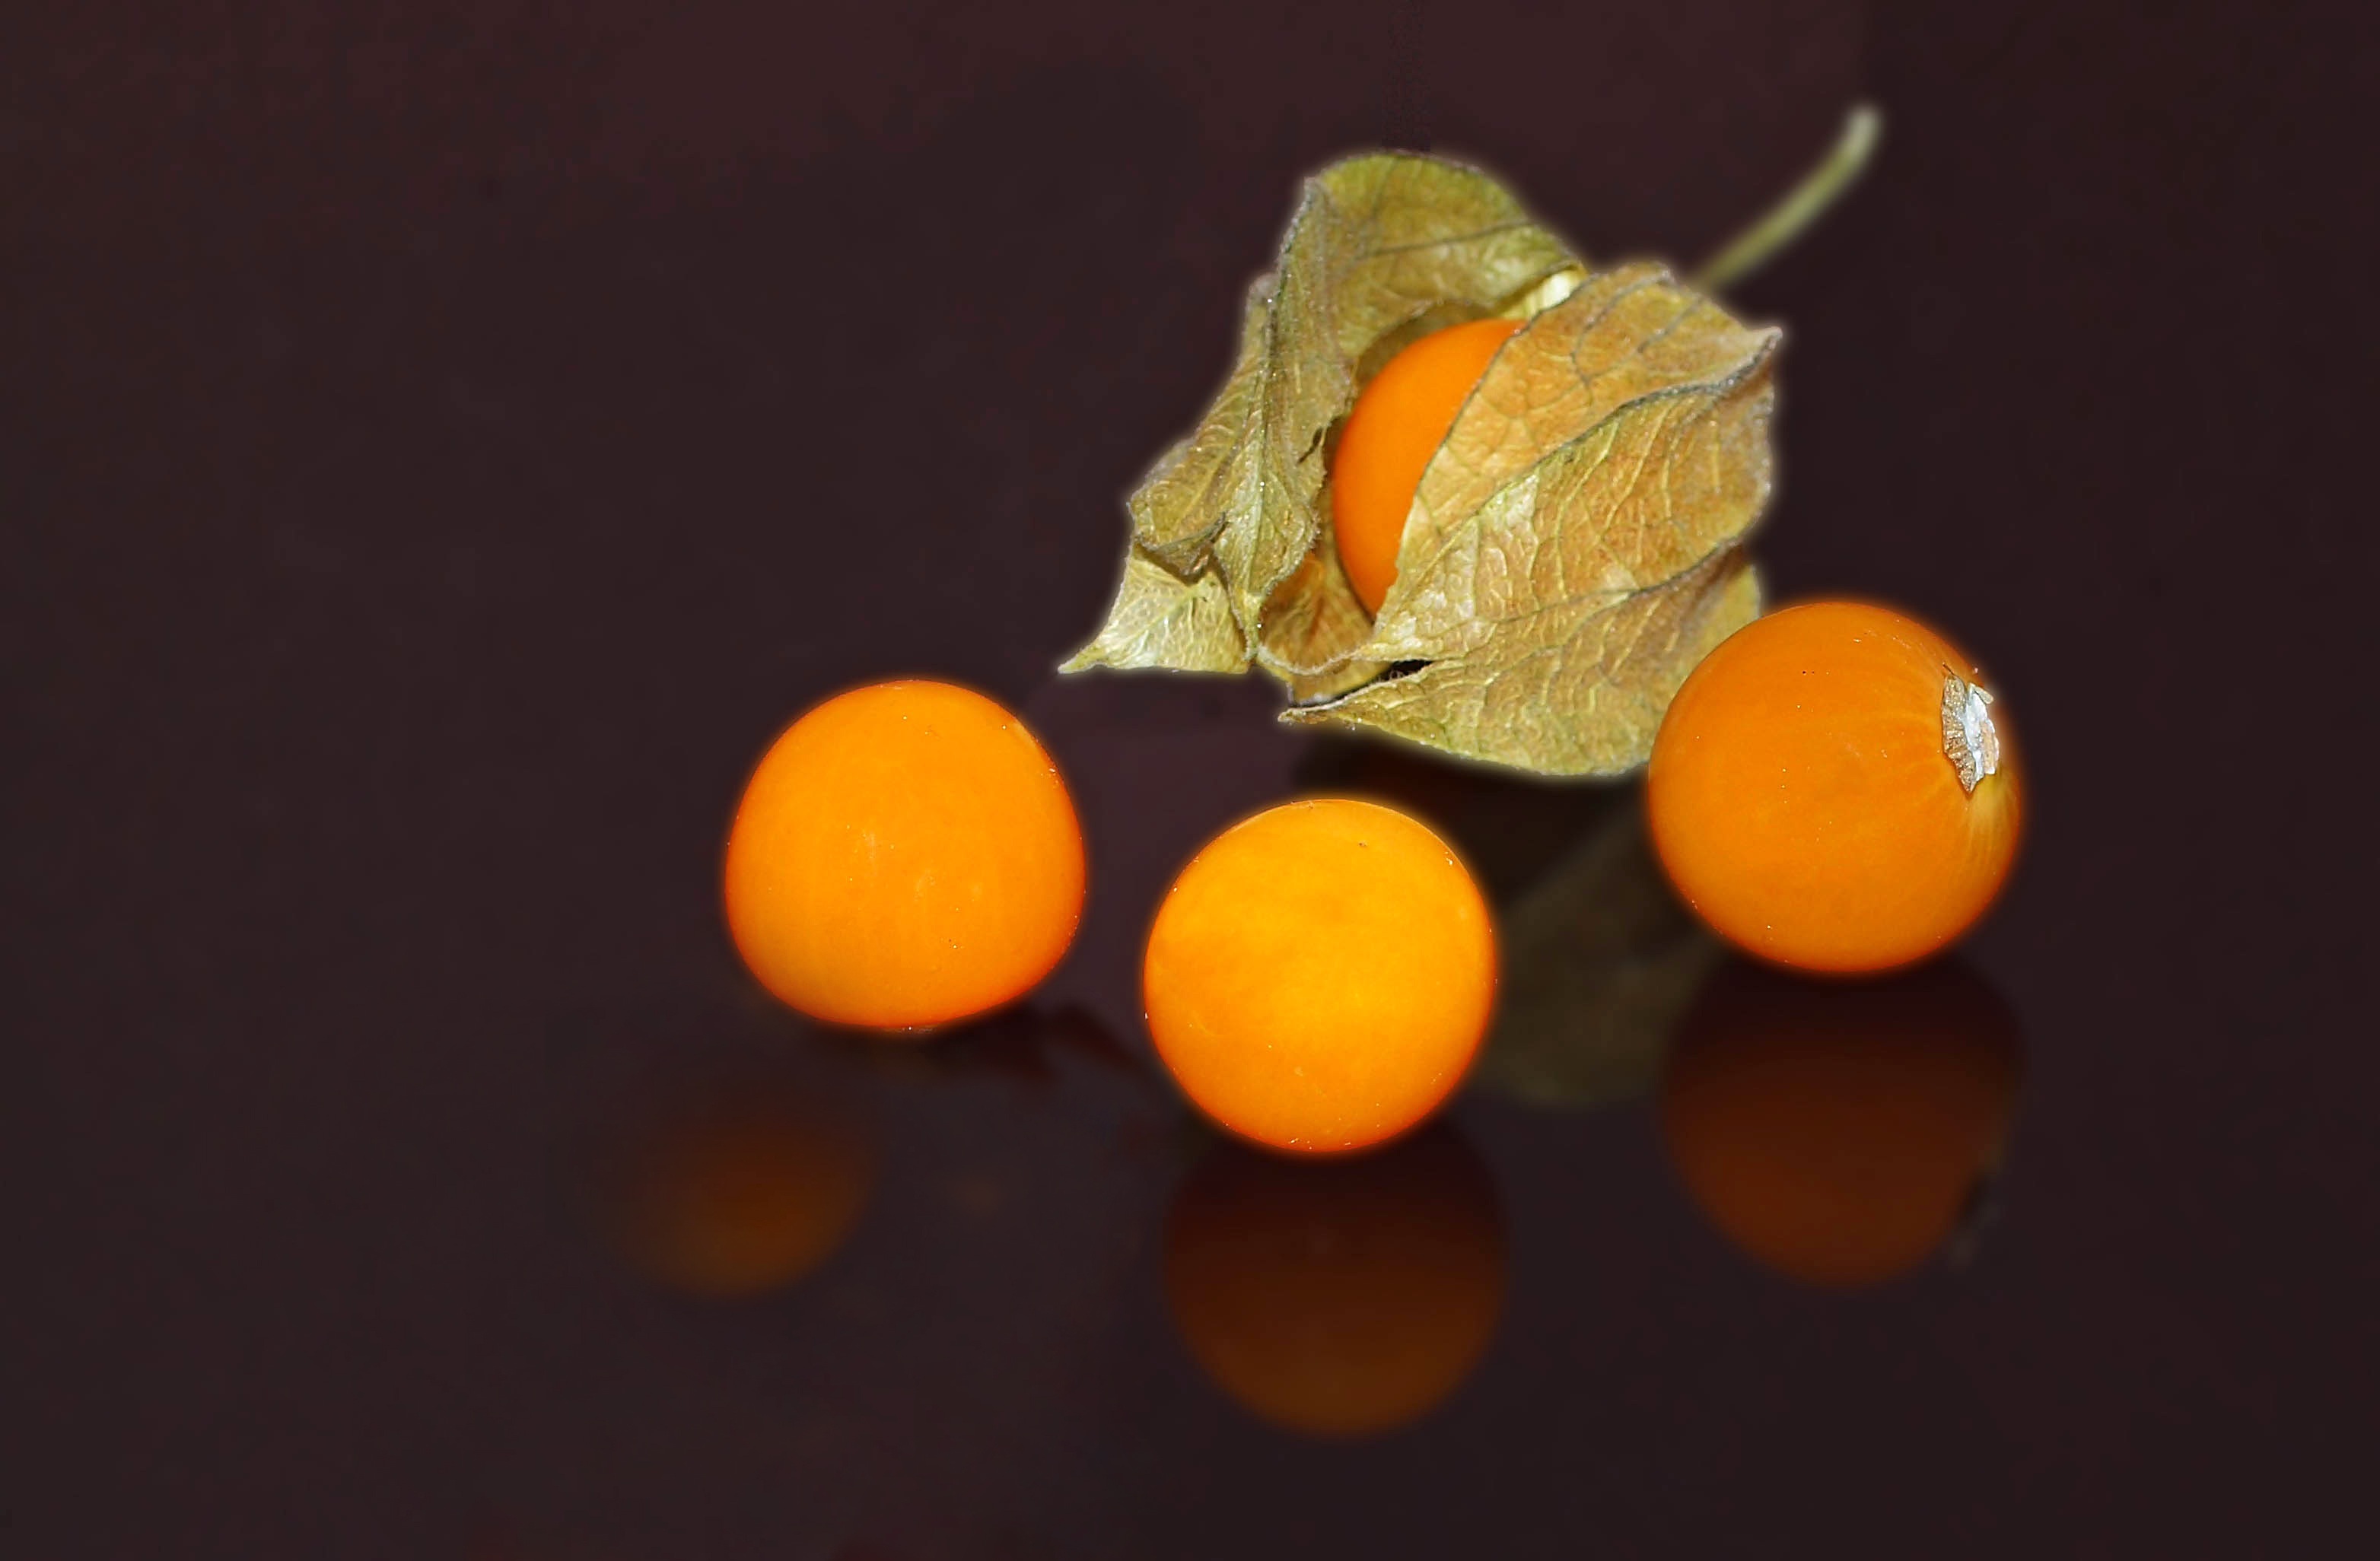
nature, plant, fruit, leaf, flower, live, orange, food, produce, color, yellow, close up, citrus, macro photography